Ketoacyl synthase

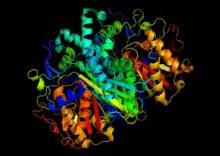
Crystal structure of beta-ketoacyl-ACP synthase II (FabF) from Yersinia pestis

In "Streptococcus pneumoniae", for example, synthase II is used as an elongation condensing enzyme. It contains a catalytic triad of Cys134, His337, and His303, as well as Phe396 and a water molecule bound to the active site. The nucleophilic cysteine is required for acyl-enzyme formation, and is used in the overall condensation activity. His 337 is also used for the condensation activity, specifically the stabilization of the negative charge on the malonyl thioester carbonyl in the transition state. His303 is used to accelerate catalysis by deprotonating the water molecule to allow for a nucleophilic attack on malonate, thereby releasing bicarbonate. Phe396 acts as a gatekeeper controlling the order of substrate addition.